American entry into World War I

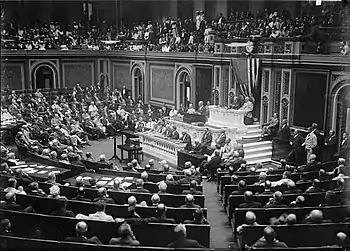
President Wilson announces the break in official relations with the German Empire, resulting from unrestricted submarine warfare, in an address to Congress on February 3, 1917

Britain used its large navy to prevent cargo vessels entering German ports, mainly by intercepting them in the North Sea between the coasts of Scotland and Norway. By the end of 1915, the Royal Navy had successfully interdicted and stopped the naval shipment of most war supplies and food to Germany. Neutral American merchant cargo ships that tried to trade with Germany were seized or turned back by the Royal Navy in outlying waters who viewed such trade as in direct conflict with the Allies' war efforts. The impact from the blockade became apparent very slowly because Germany and its allies controlled extensive farmlands and raw materials on the continent of Europe and could trade with land-bordering neutral countries like Sweden and the Netherlands who were not themselves blockaded by the British or French. However, because Germany and adjacent Central Powers ally Austria-Hungary had decimated their agricultural production by drafting and taking so many farmers and supplies of nitrate fertilisers into their armies, and the Allies were able to pressure neutral countries into reducing exports, the situation worsened, with the so-called "turnip winter" of 1916–1917 an example of the emerging severe shortages in Central Europe. The situation at the start of 1917 was such that there was clear pressure on the German leadership to avoid a "war of exhaustion", while the softening of neutral trade reduced the importance to keep the neutral countries on side.